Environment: real
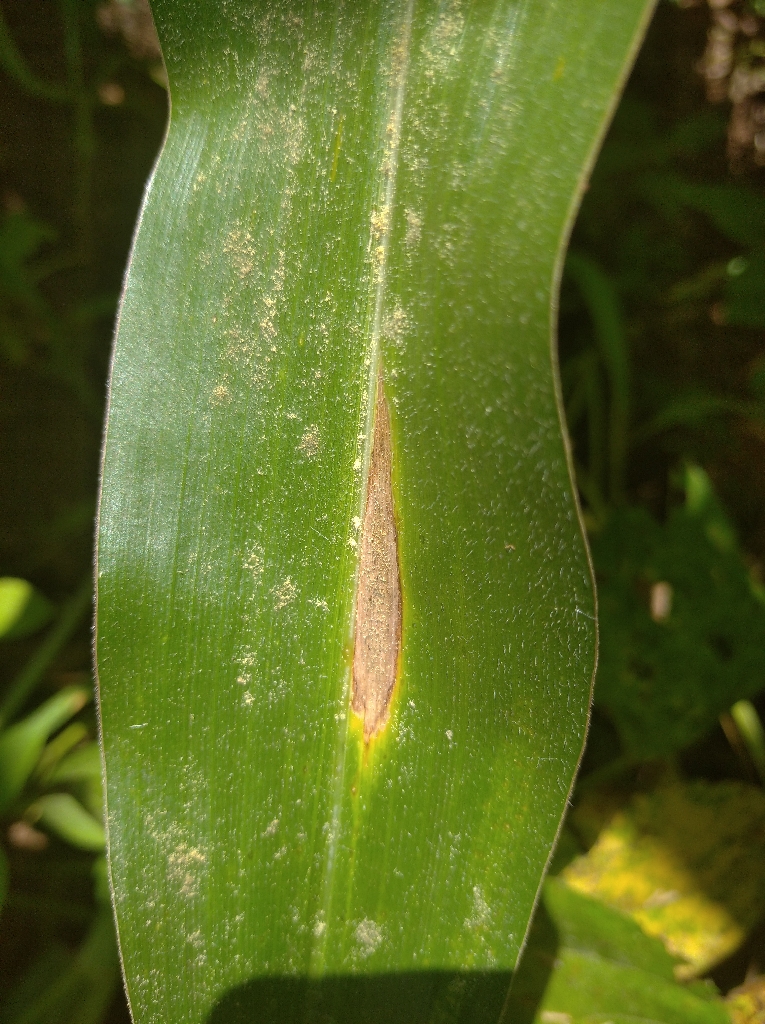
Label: northern_corn_leaf_blight